Indianapolis Zoo

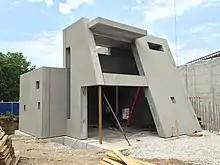
A portion of the Simon Skjodt International Orangutan Center under construction in 2013

In September 2012, the zoo broke ground on the $21.5 million Simon Skjodt International Orangutan Center, serving as both an exhibit and research hub to assist with orangutan conservation. The project was partially funded by a $2 million donation from the family foundation of Dean and Barbara White. The exhibit houses nine orangutans and features a -tall viewing atrium. The Myrta Pulliam Hutan Trail, a series of cableways and platforms, allows the orangutans to travel throughout the zoo at their leisure. The exhibit opened Memorial Day weekend 2014.